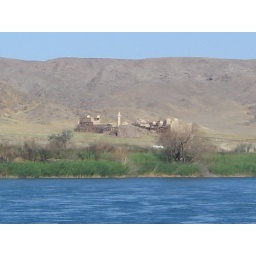
This castle was built on the bank of Ili river in 2004 especially for &amp;quot;Nomads&amp;quot; movie